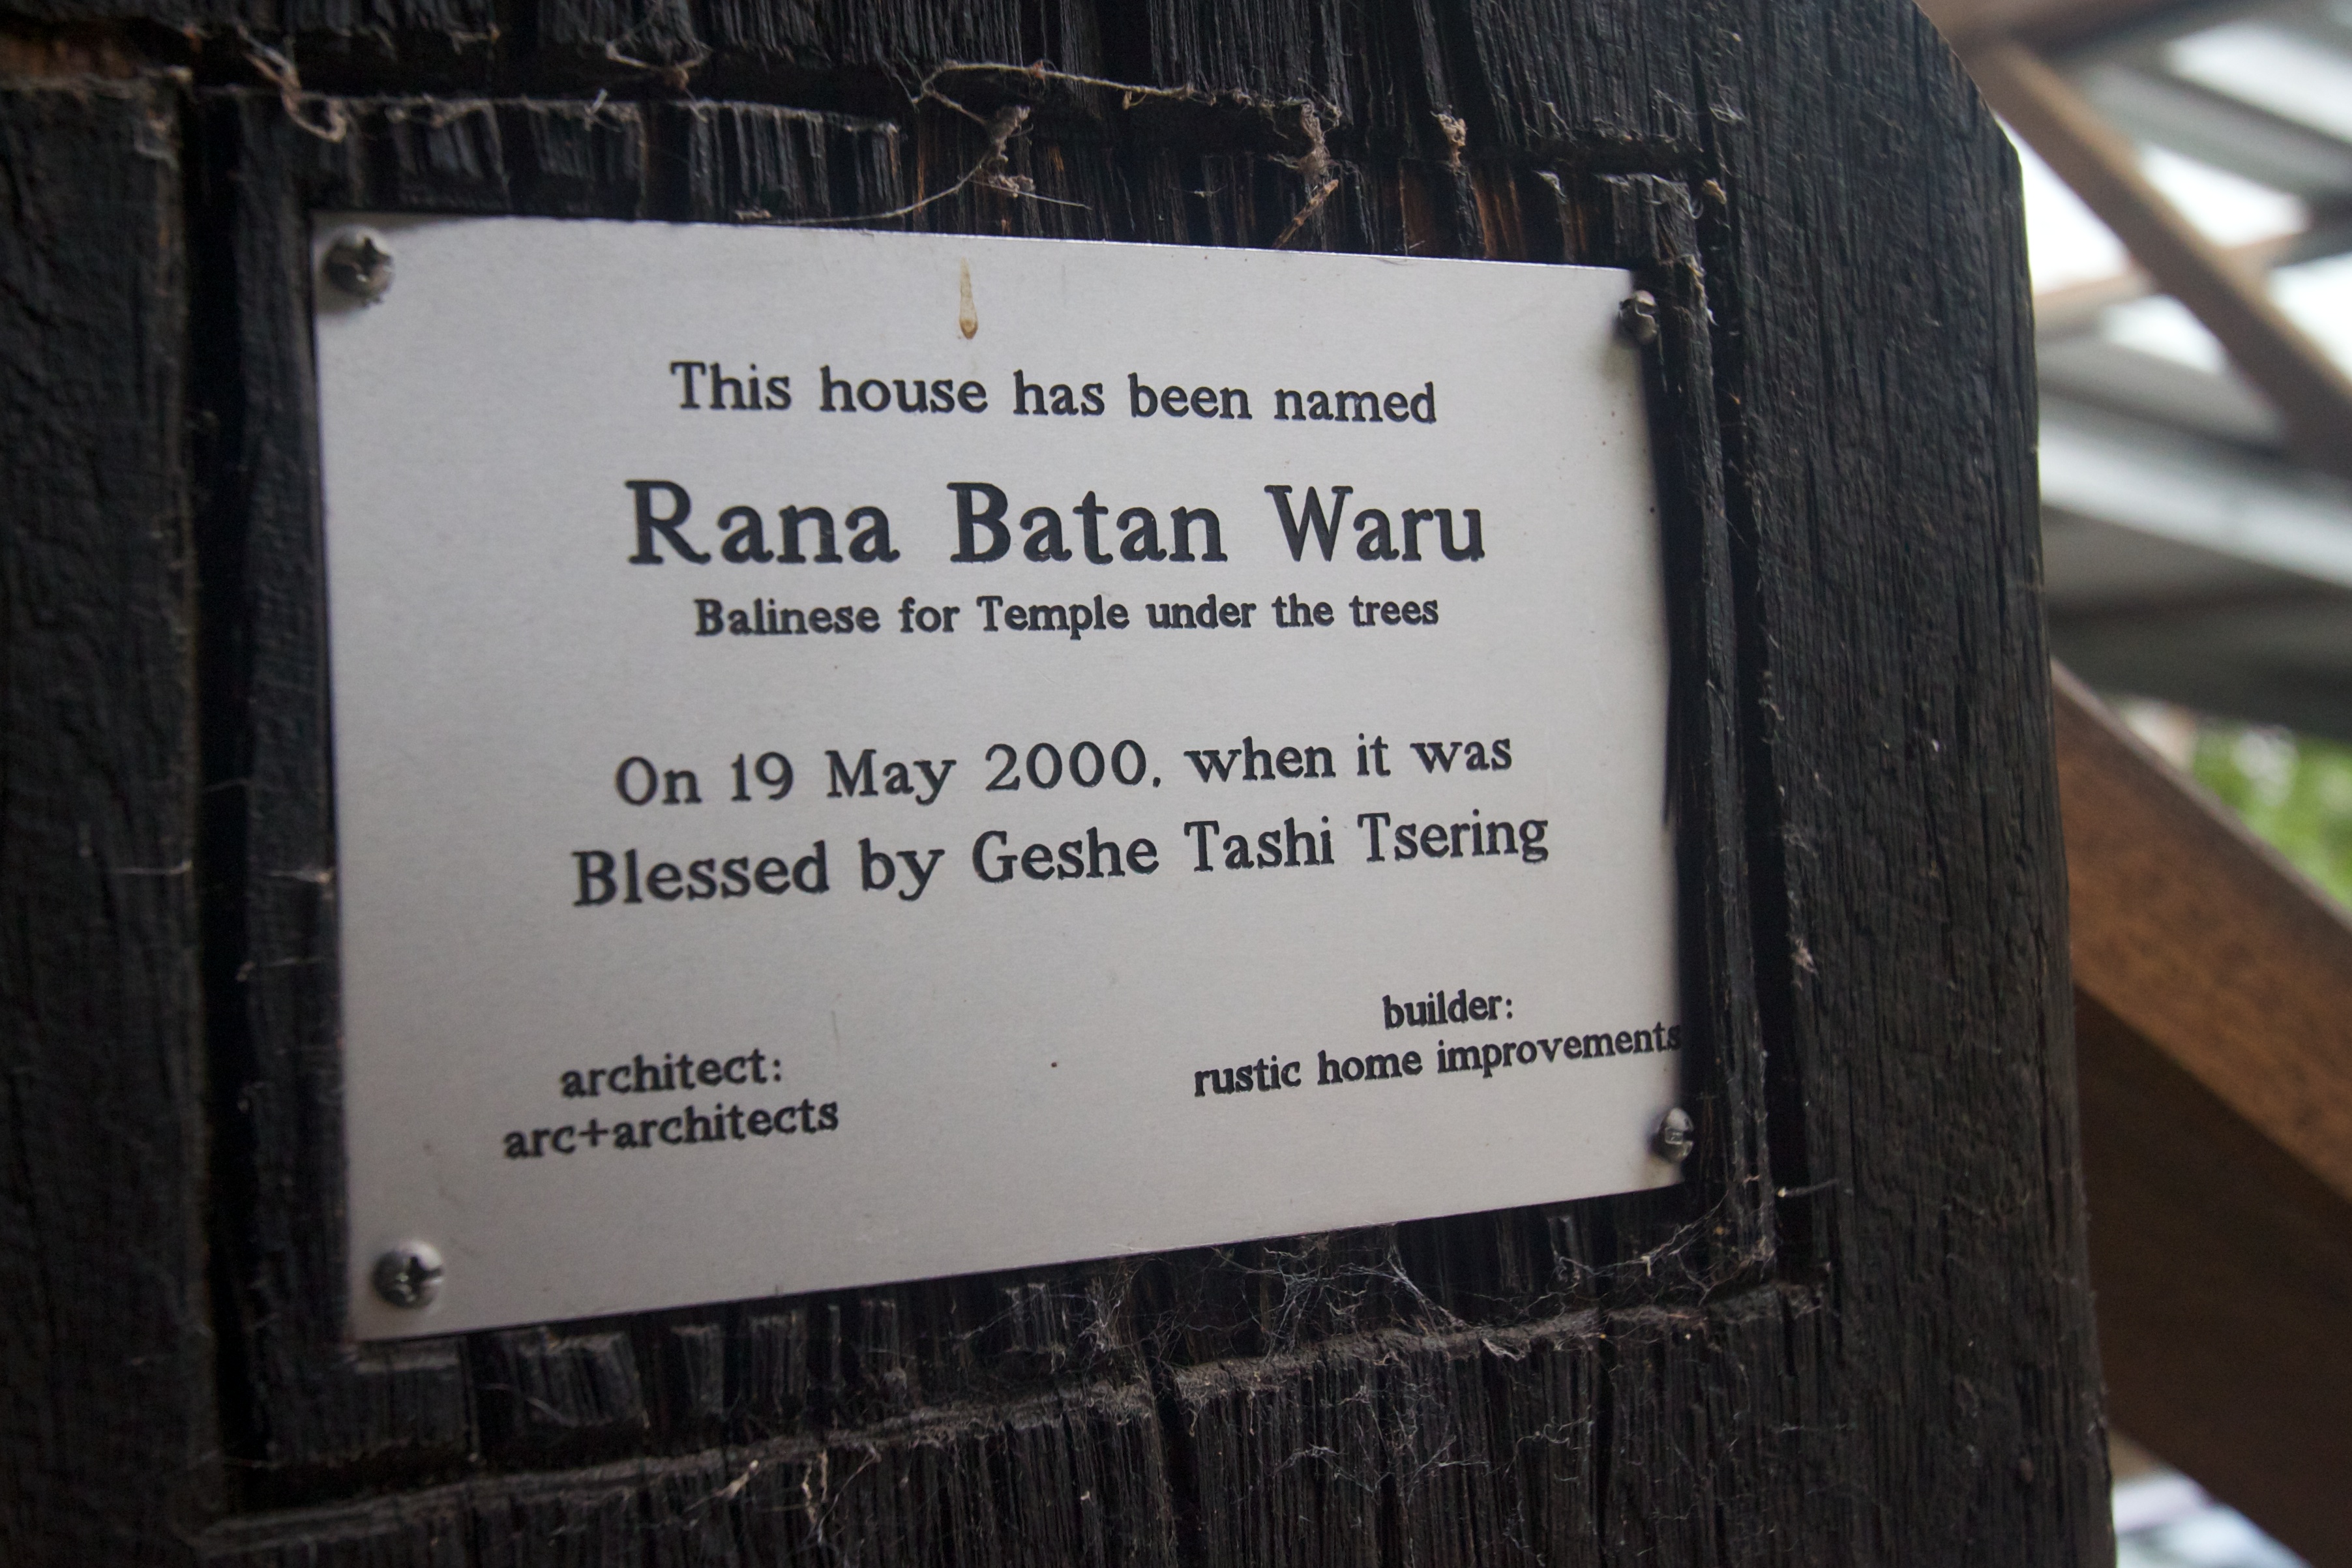
sign, memorial, picture frame, commemorative plaque